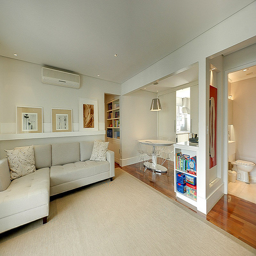
A living room, a kitchen, and a bathroom in a house
A white themed living room  with off white couches.
There is carpet on the floor in the room.
a living room and dining room with furniture
A living room filled with furniture and a table.